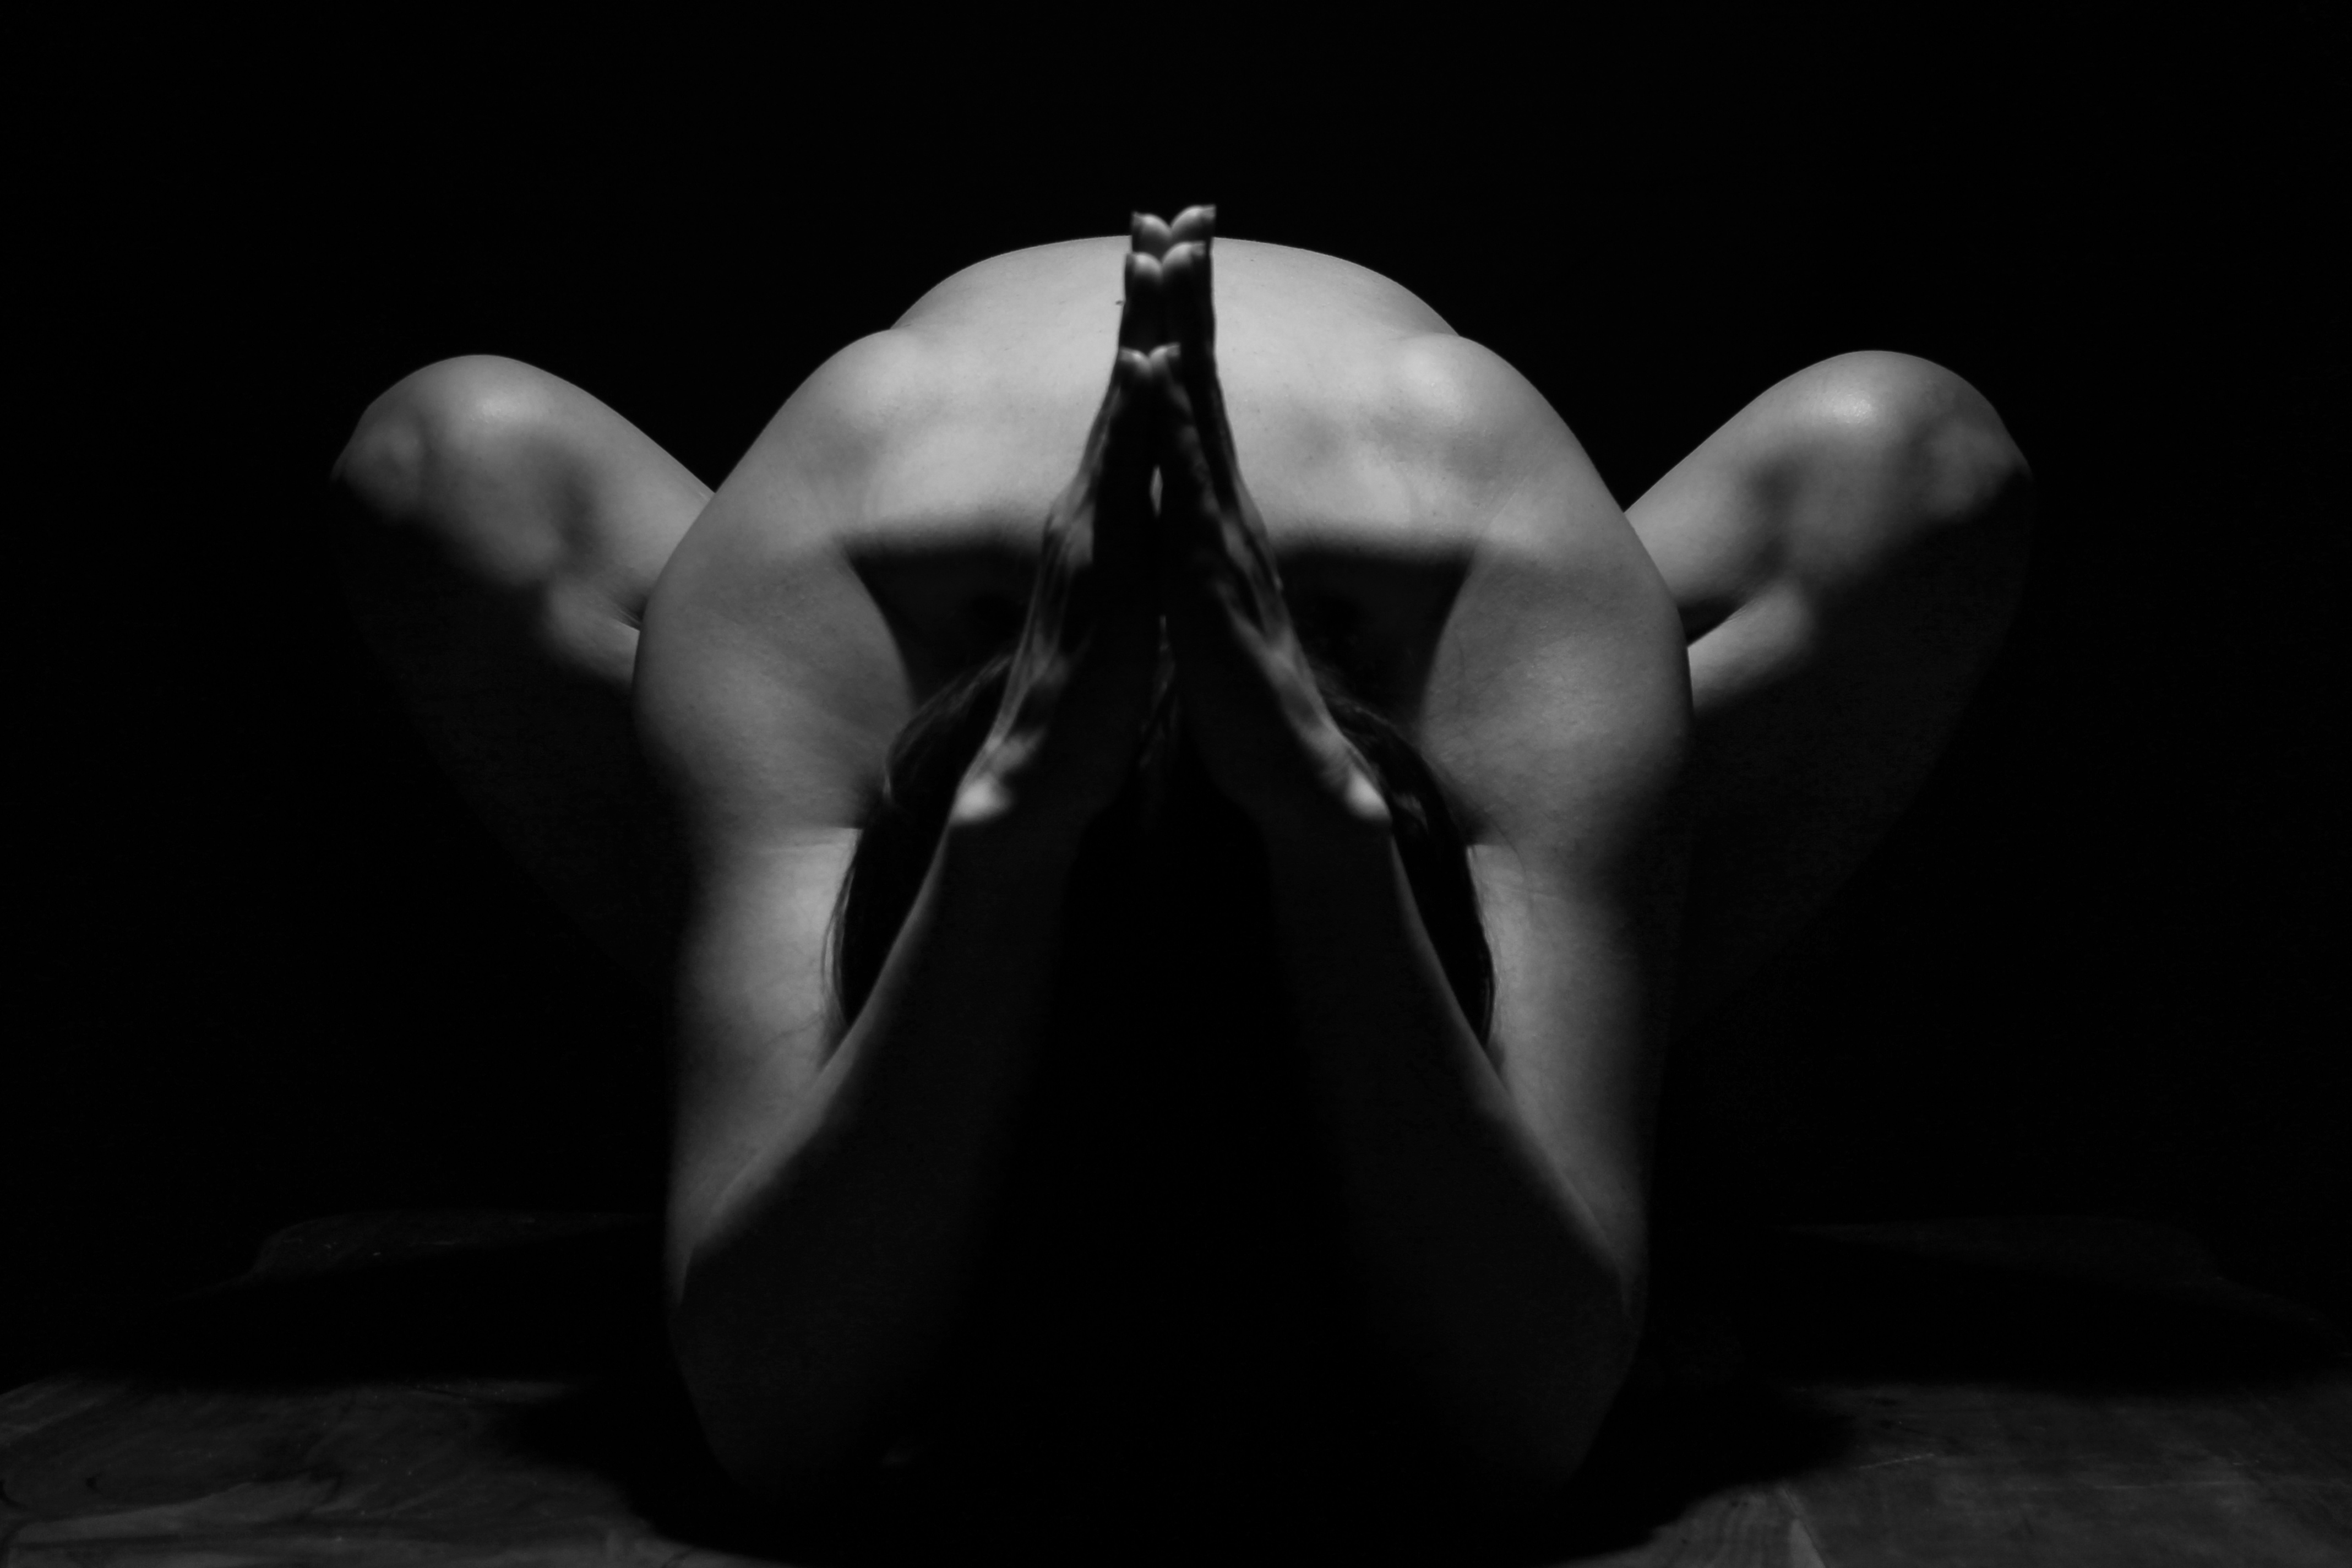
hand, black and white, girl, white, photography, dark, model, artistic, shadow, studio, darkness, black, monochrome, arm, muscle, chest, art, mono, hands, legs, nude, body, bodybuilding, photoshoot, breast, adult, sense, monochrome photography, art model, physical fitness